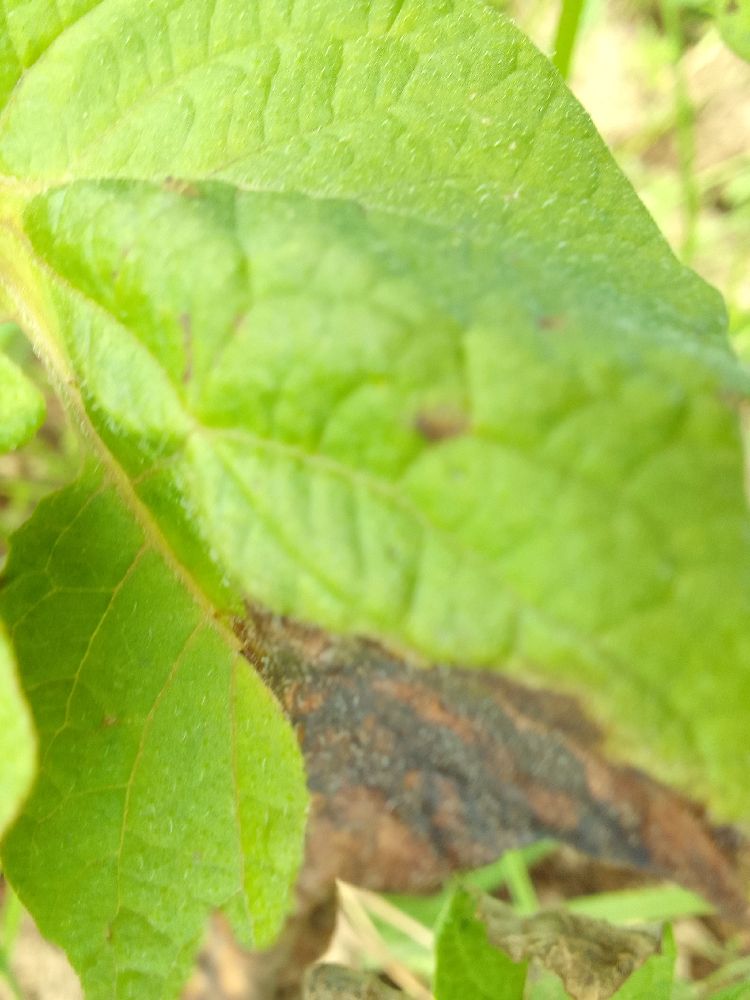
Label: Late blight